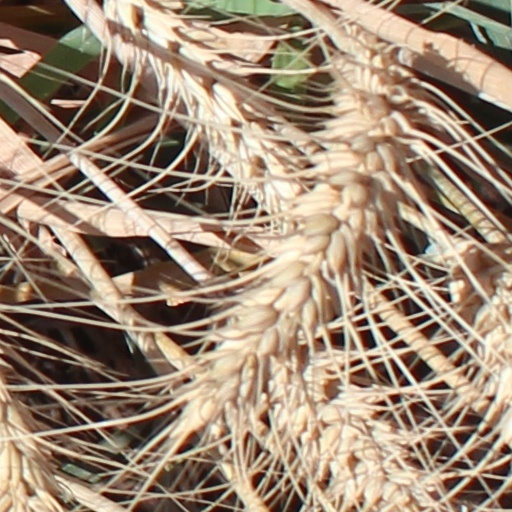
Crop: wheat